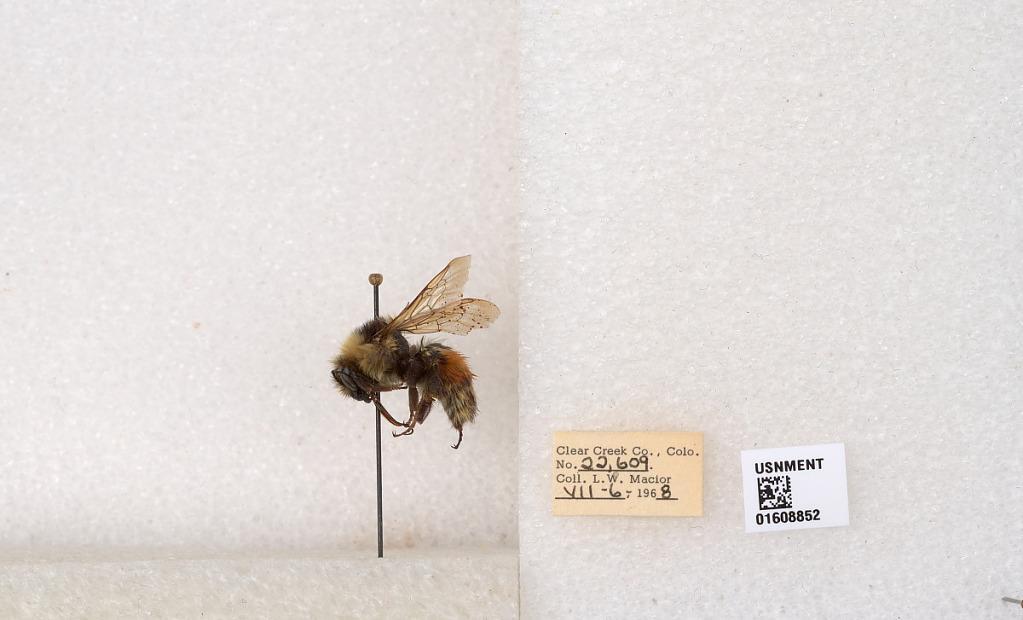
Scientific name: Bombus (Pyrobombus) sylvicola Kirby
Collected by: L. Macior
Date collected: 1968-7-6
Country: United States
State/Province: Colorado
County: Clear Creek
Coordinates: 39.6891, -105.644